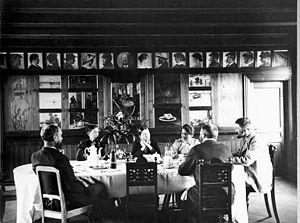
L’hôtel Brøndum, dans le petit port de Skagen dans le Nord du Danemark, est connu pour sa relation avec les peintres de Skagen au XIXᵉ siècle. Cet hôtel est toujours en activité.
Le Musée de Skagen est un musée d'art situé à Skagen, Danemark, qui présente une grande collection d'œuvres des peintres de Skagen qui séjournèrent et travaillèrent dans cette ville à la fin du XIXᵉ siècle et au début du XXᵉ siècle. En particulier sont exposées les œuvres de Marie et P. S. Krøyer, d'Anna et Michael Ancher, de Laurits Tuxen, de Viggo Johansen ou d'Holger Drachmann. Le musée présente également des expositions temporaires. Le bâtiment héberge aussi un café situé dans la Maison de Jardin, un vieux bâtiment autrefois la maison et l'atelier d'Anna et Michael Ancher.